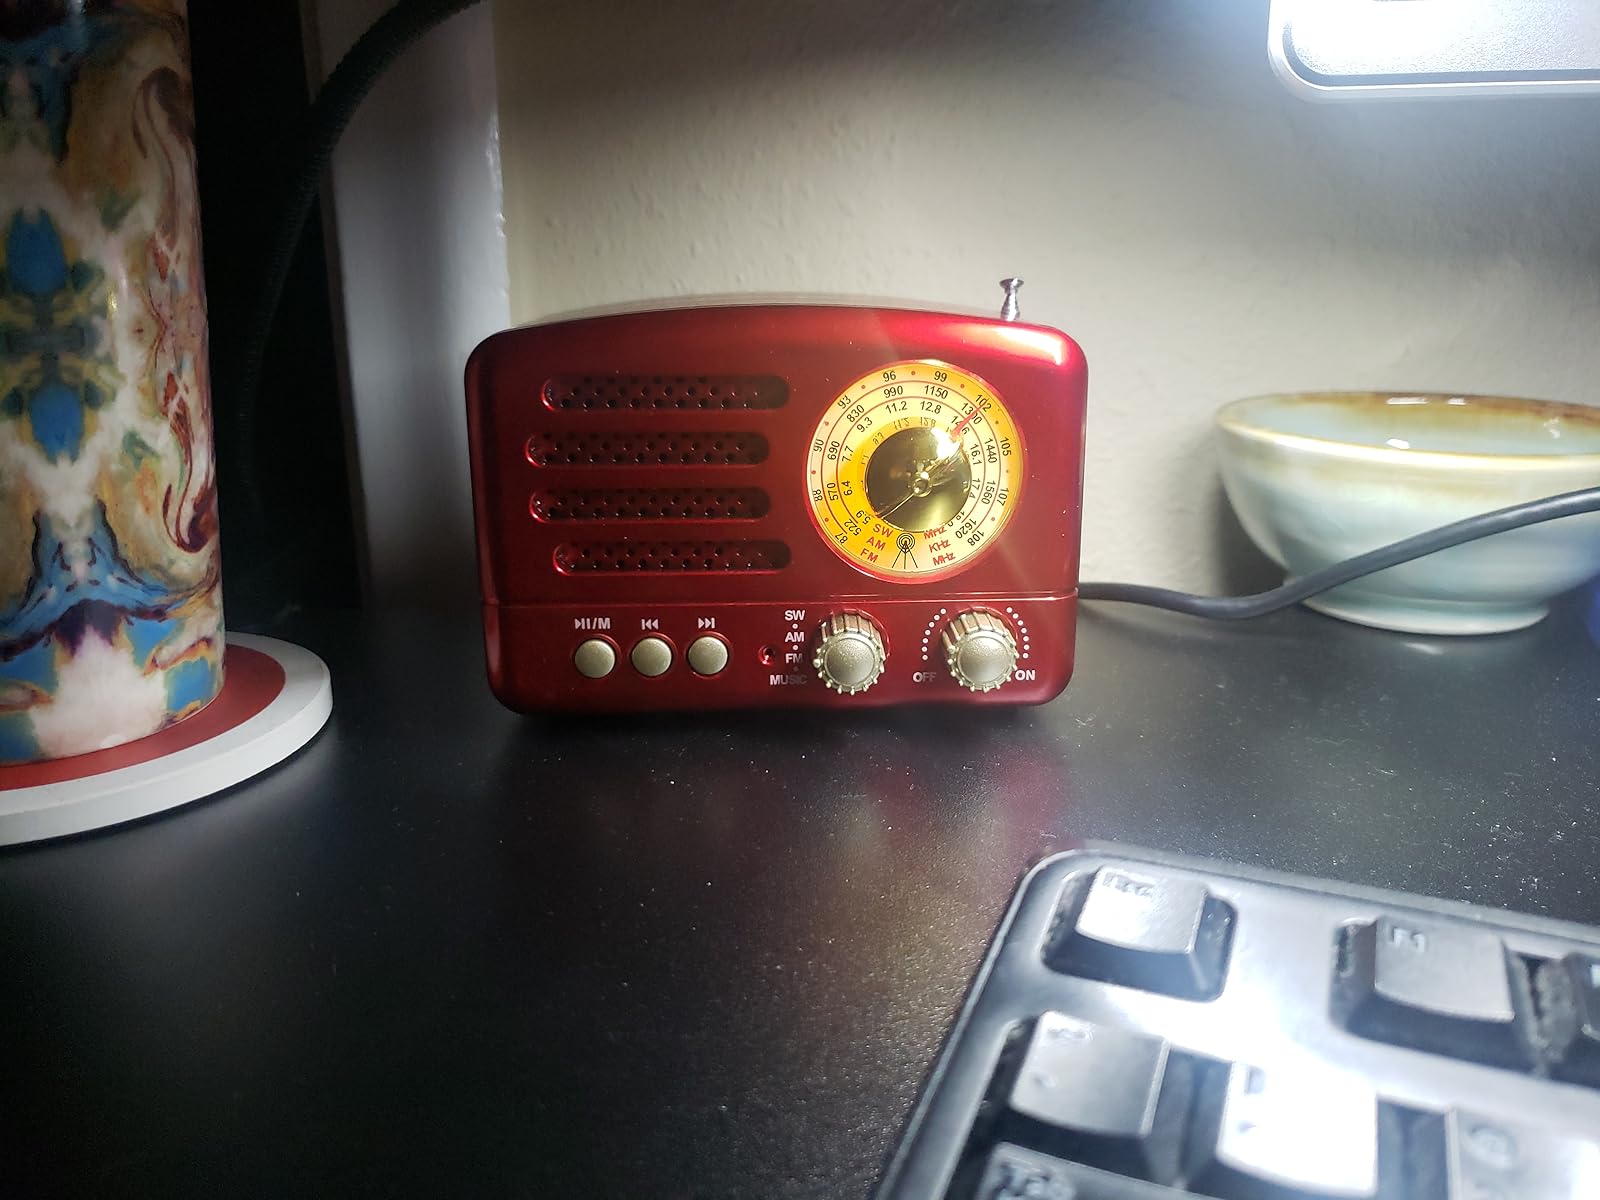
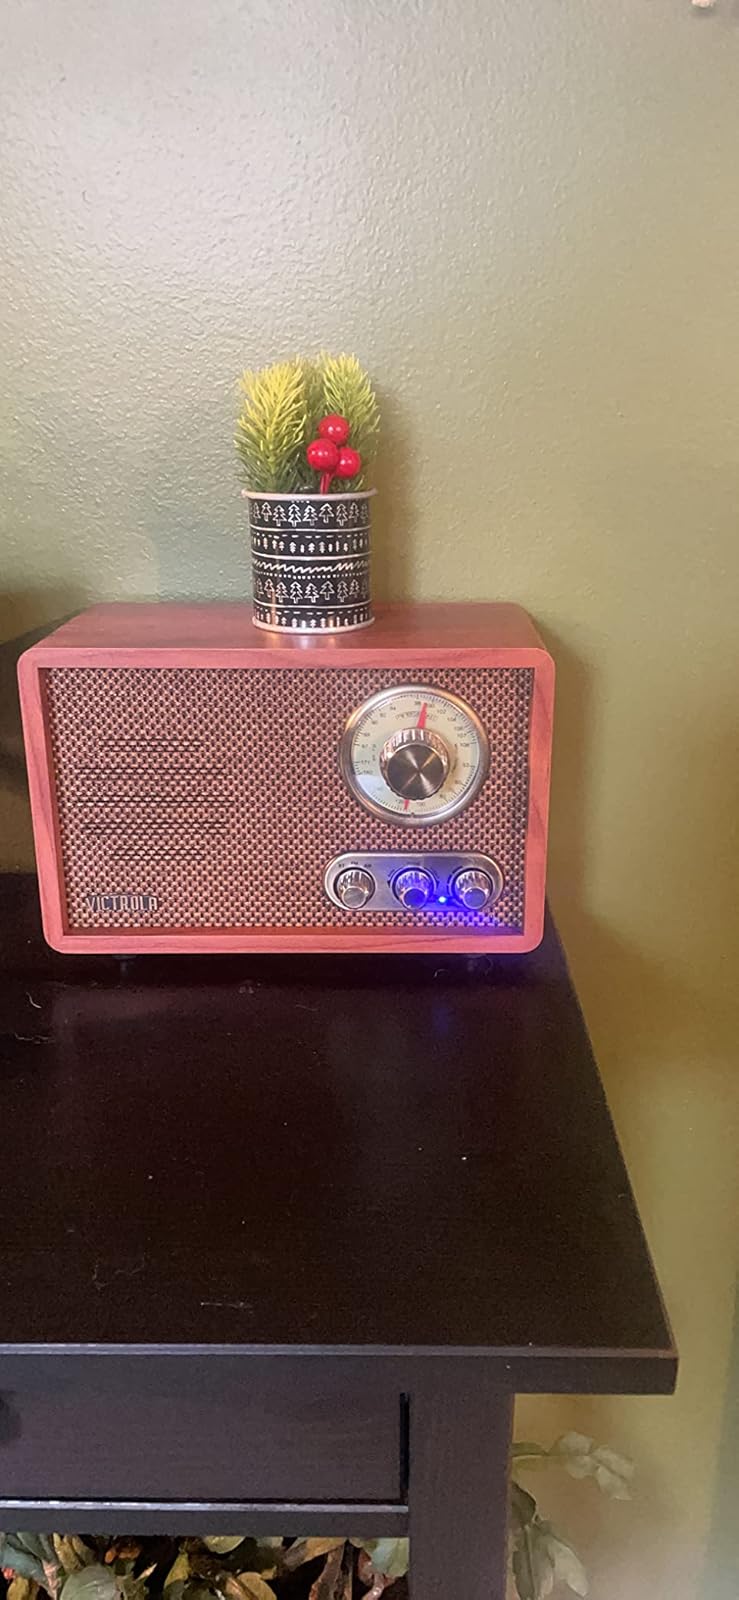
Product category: radio
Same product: no